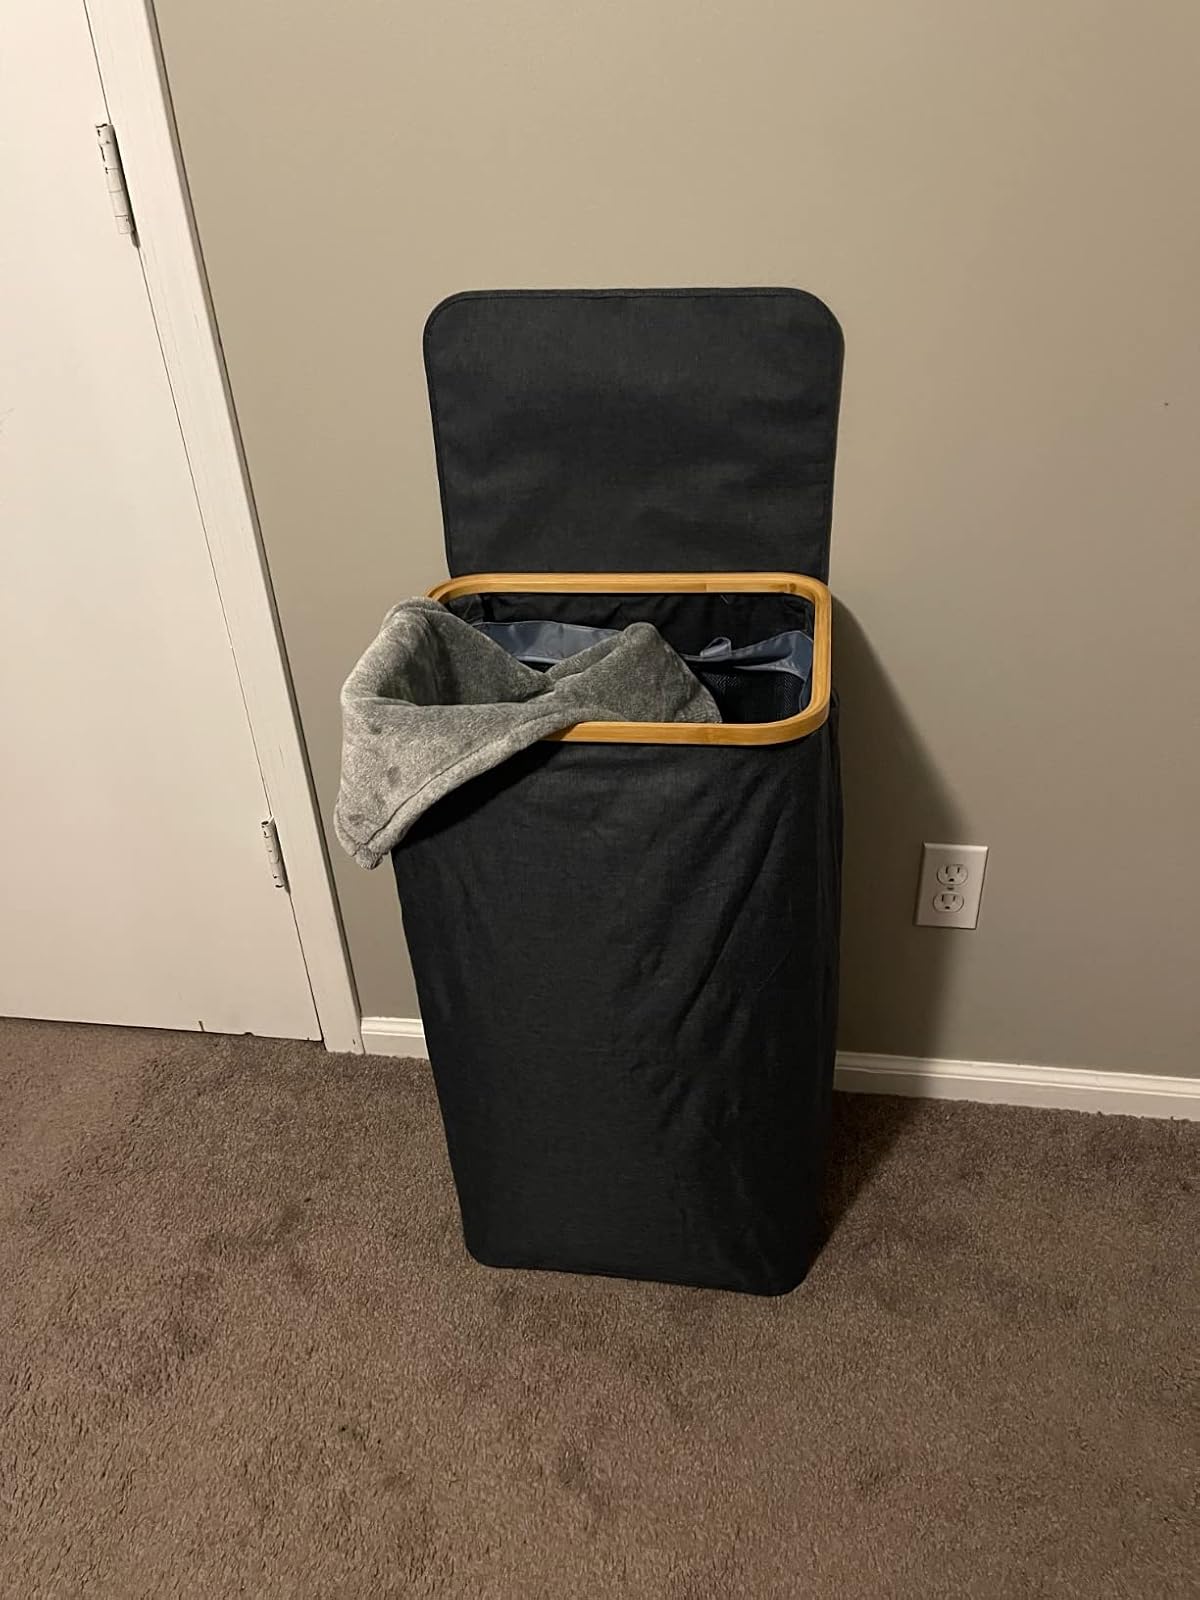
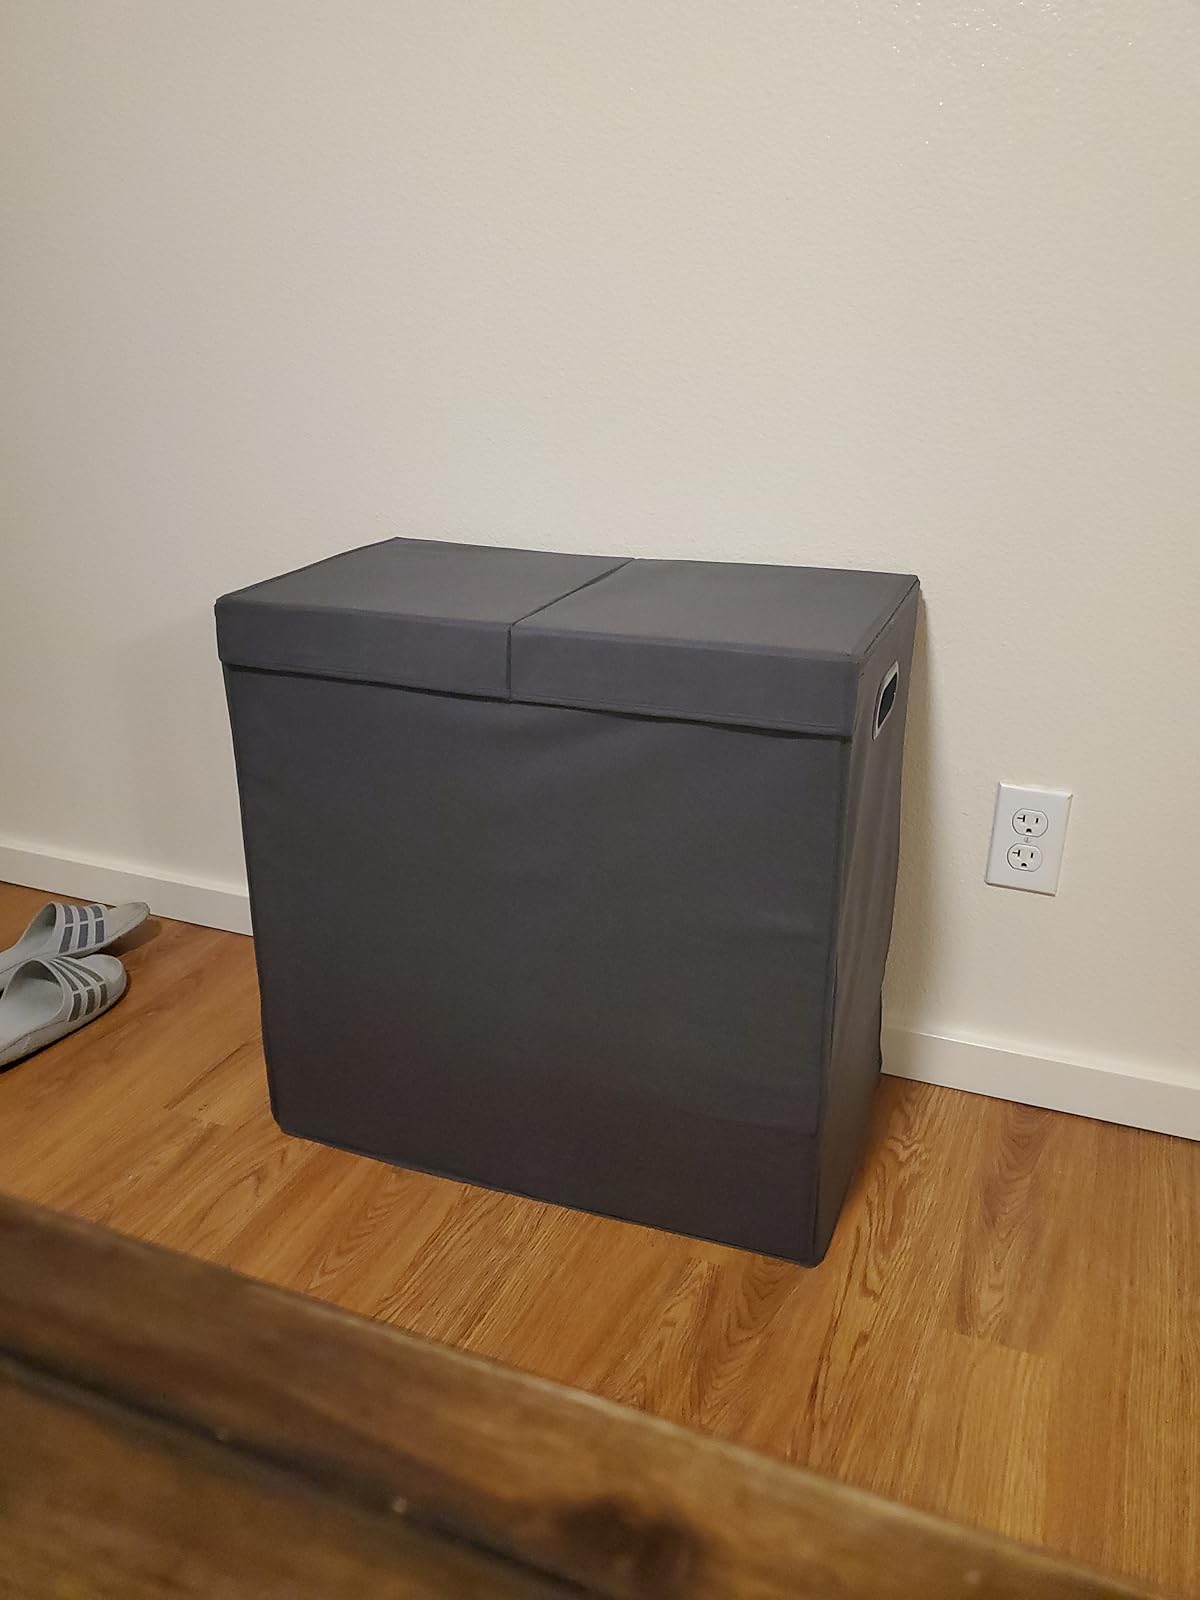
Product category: items_hamper
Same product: no